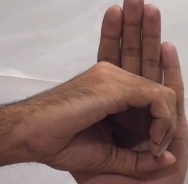
ASL sign: 0